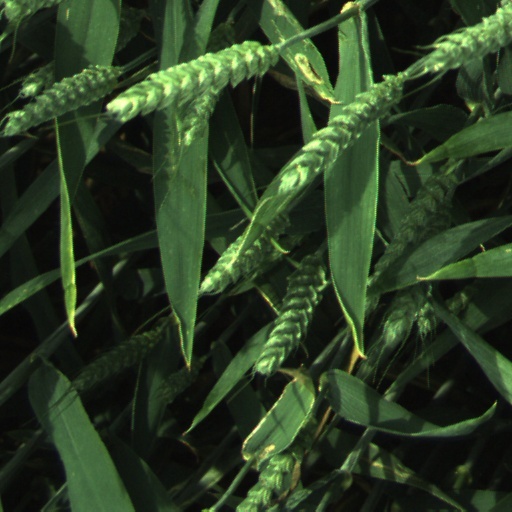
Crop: wheat